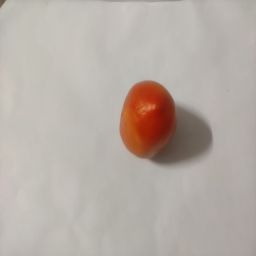
Crop: Tomato
Quality: Ripe